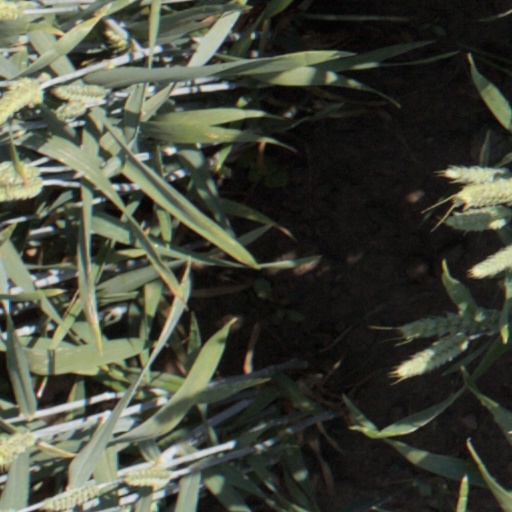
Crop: wheat